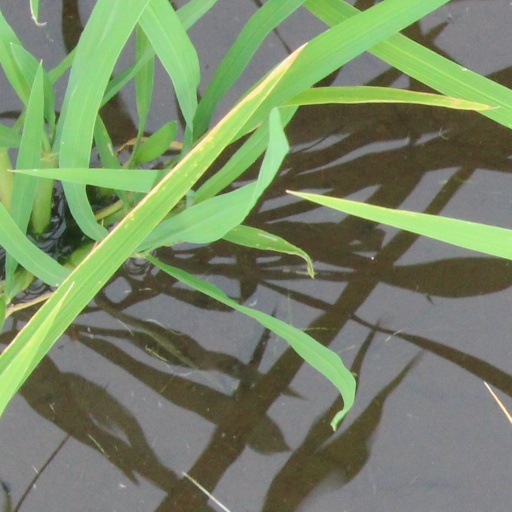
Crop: rice